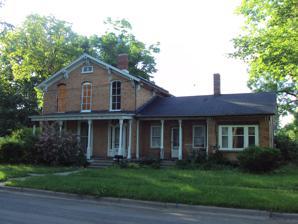
Building: Samuel W. Temple House
Country: United States of America
Year built: 1866
Historic house in Michigan, United States United States historic place Samuel W. Temple House U.S. National Register of Historic Places Michigan State Historic Site Location within the state of Michigan Show map of Michigan Samuel W. Temple House (the United States) Show map of the United States Location 115 West Shawnee Street Tecumseh , Michigan Coordinates 42°00′25″N 83°56′48″W / 42.00694°N 83.94667°W / 42.00694; -83.94667 Built 1866 Architect Samuel W. Temple Architectural style Italianate and Late Victorian MPS Tecumseh MRA NRHP reference No. 86001561 Added to NRHP August 13, 1986 The Samuel W. Temple House is a residential structure located at 115 West Shawnee Street, at the junction with North Pearl Street, in the city of Tecumseh in Lenawee County , Michigan in the United States .  It was designated as a Michigan Historic Site and added to the National Register of Historic Places on August 13, 1986. Description The house is a two-story gable roofed structure that also has a one-story wing that contains an entrance and porch.  The house is an upright and wing structure that is a mix between Italianate and Late Victorian architecture. The upright has a front porch that spans the section, which contains a front door surrounded by side and transom lights, along with two four-over-four window. On the second floor are four-over-four-light, double-hung sash windows. Above these, at the top of the gable, is a rectangular window with a decorative grille. The one-story wing has a gable roof, and the front facade contains a second, recessed porch, within which are a door with two windows. A third porch is located on one side of the house. All three porches are supported by turned posts on square bases. A bay window formerly located in the wing section has been removed some time in the 20th century. History The house was built around 1866 by local lumber merchant Samuel W. Temple, who was a leading businessman in Tecumseh. Temple arrived in Tecumseh in 1859 from Vermont, and established a series of wood-product factories. He operated his lumberyard and furniture-making business right next door to his house.  The house was currently unoccupied and in disrepair until it was purchased by new owners in 2013, who are fully renovating it and expect to be finished in 2014. References